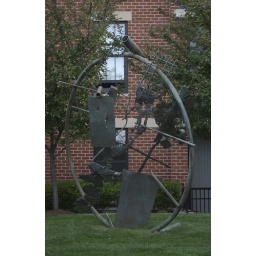
Intensive green roof on a residential building in downtown Baltimore.